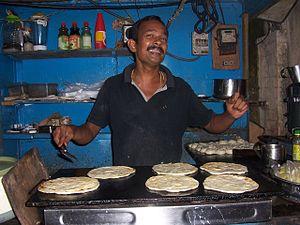
Un paratha, parantha ou parauntha est un pain plat indien qui contient de la graisse végétale.